Tauraria

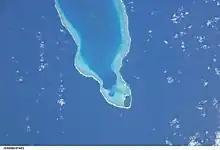
Qelelevu (main island) and Tauraria.

Tauraria is an atoll in Fiji, a member of the Ringgold Isles archipelago, which forms an outlier group to the northern island of Vanua Levu. The uninhabited islet is around 40m north of Qelelevu, and 0.9 km east of "Vetauua". Tauraria is a low, upraised and jagged limestone islet covered in dense but scrubby bush. There is a significant population of breeding seabird colonies on Tauraria, especially black-naped terns.